Interpreti Veneziani

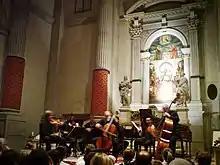
Concert by the musical ensemble Interpreti Veneziani at San Vidal in Venice.

Interpreti Veneziani is a Venice-based musical ensemble that performs Vivaldi, Bach, and other Baroque composers. The group was founded in 1987 and now plays in concerts and music festivals throughout the world.